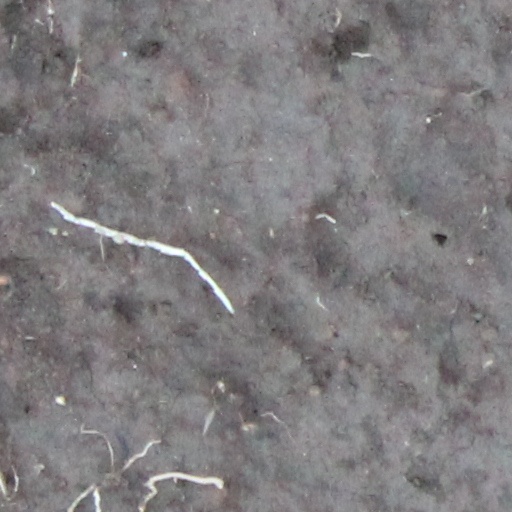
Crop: wheat